Altmark

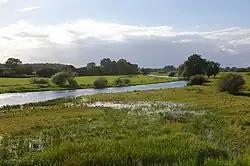
Aland floodplain near Wanzer

The region is drained by the Elbe, joined by the Havel at Havelberg, and its left tributaries of the Milde-Biese-Aland system and the Jeetzel river.